Yudai Imura

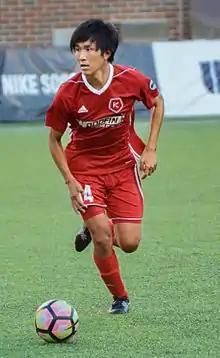
Imura playing for Richmond Kickers in 2017

is a Japanese footballer who plays as a midfielder.